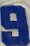
Number: 9